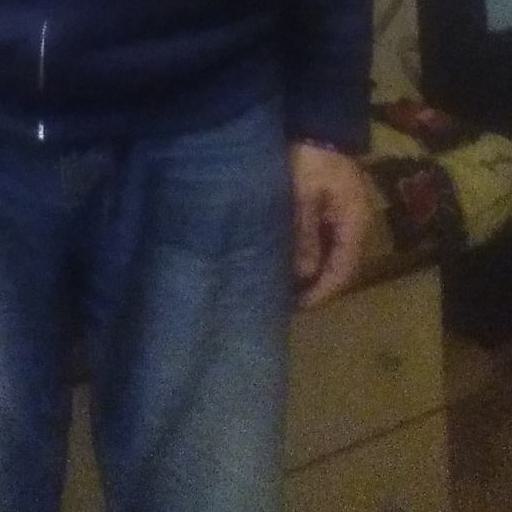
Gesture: no_gesture